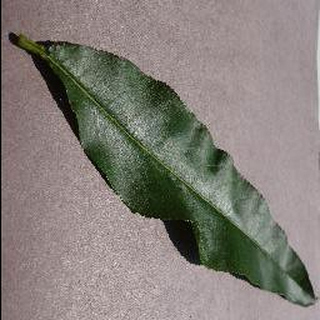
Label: healthy_peach